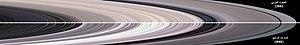
Les instruments de la sonde Cassini fournissent des information différentes et complémentaires sur la structure des anneaux de Saturne. Les appareils photo à grand angle et à longue focale font des photos d'une façon très comparable à celle d'un appareil numérique. Ces images permettent de voir la structure des anneaux à la fois en fonction de la distance à la planète et le long du plan équatorial. Cependant la résolution est limitée à quelques kilomètres. Les ondes radio et les occultations stellaires permettent d'obtenir une bien meilleure résolution (50 mètres), mais uniquement dans le sens radial. Une image est reconstruite en supposant que les anneaux ont une symétrie radiale dans la zone considérée. De la couleur est souvent ajoutée pour donner d'autres informations sur la structure observée. Cette image compare la structure des anneaux de Saturne observée avec ces deux méthodes différentes. L'image du haut est une image en vraies couleurs obtenues avec la caméra à longue focale. L'image du bas a été construite après l'observation d'une occultation d'une source radio par les anneaux de la planète réalisée le 3 Mai 2005. La couleur sur l'image du bas donne des informations sur la taille des particules constituant les anneaux. La mission Cassini-Huygens est une mission conjointe de la NASA, de l'ESA et de l'ISA. L'orbiteur Cassini et ses caméras ont été conçus et construit au JPL à Passadena, en Californie. Le centre de traitement des images est à Boulder, au Colorado (États-Unis)."